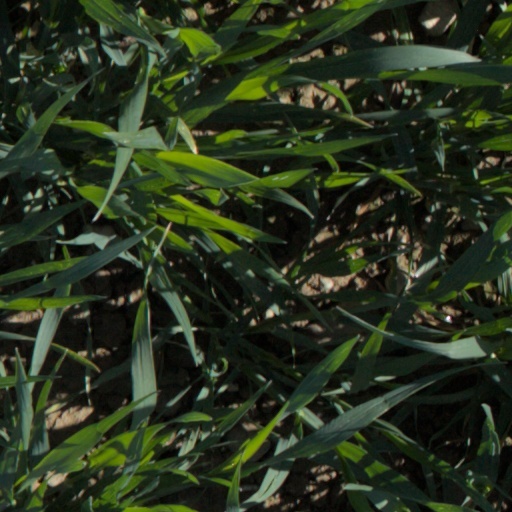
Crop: wheat